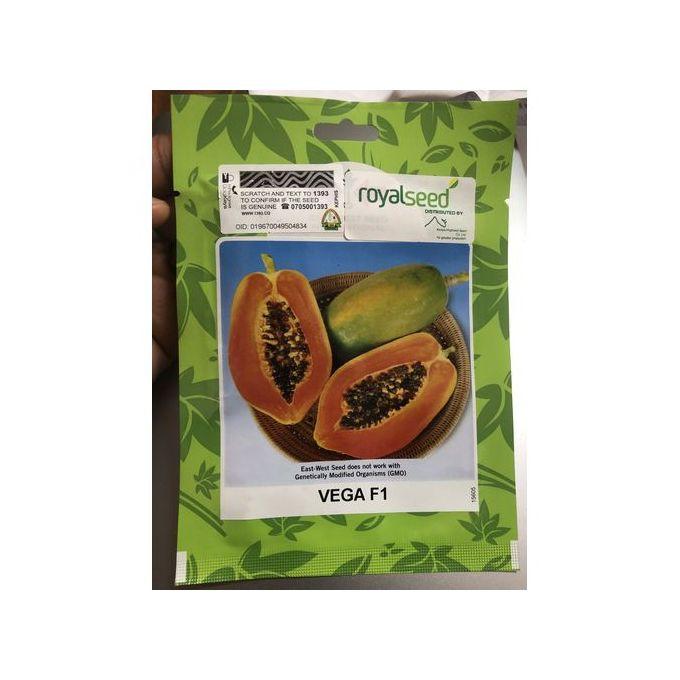
Kifungashio kidogo kilichofungwa mahususi kwa ajili ya uhifadhi wa mazao kama mapapai huku juu ya kifungashio hicho kukiwa na picha ya mapapai yaliyokomaa vizuri pamoja na maandishi yaliyoandikwa kwa lugha ya kiingereza ¨royal seed vega f1¨.